John Roddam Spencer Stanhope

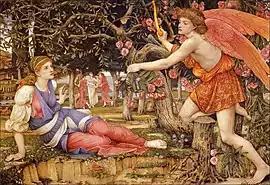
"Love and the Maiden" (1877), regarded as the artist's masterpiece

On 10 January 1859, he married Elizabeth King, the daughter of John James King, granddaughter of the third Earl of Egremont, and the widow of George Frederick Dawson. They settled in Hillhouse, Cawthorne, and had one daughter, Mary, in 1860. That same year, Spencer-Stanhope's house Sandroyd (now part of Reed's School), near Cobham in Surrey, was commissioned from the architect Philip Webb. Finished by 1861, Sandroyd was only Webb's second house, the first having been built for William Morris. The house was designed to accommodate Stanhope's work as a painter, with two second-floor studios connected by double doors, a waiting room, and a dressing room for models. The fireplace featured figurative tiles designed by Burne-Jones based on Chaucer's dream-vision poem "The Legend of Good Women". For a person of Stanhope's social standing, the house was considered "a modest artist's dwelling". Burne-Jones was a frequent visitor to Sandroyd in the 1860s, and the landscape furnished the background for his painting "The Merciful Knight" (1864), the design of which Stanhope's "I Have Trod the Winepress Alone" is said to resemble.